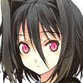
Portrait style: Anime Portrait